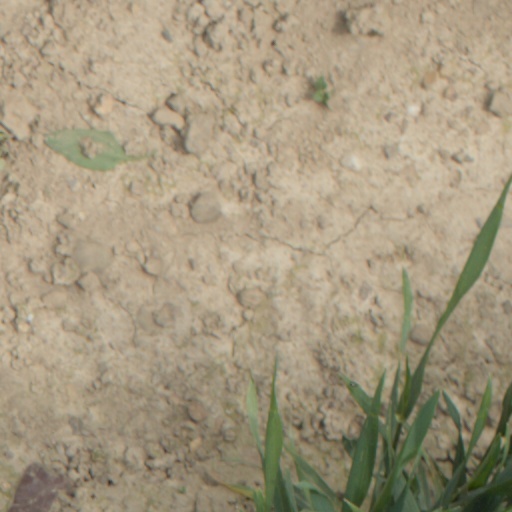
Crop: wheat